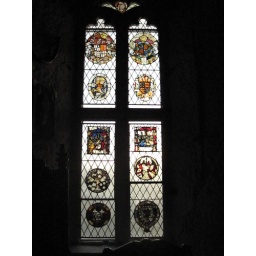
Stained glass window in the Great Hall